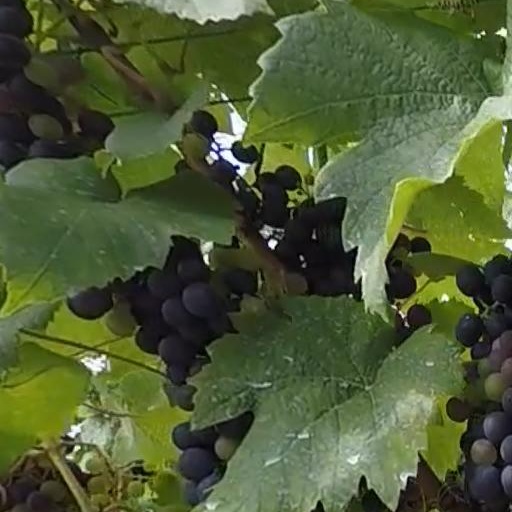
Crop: grape